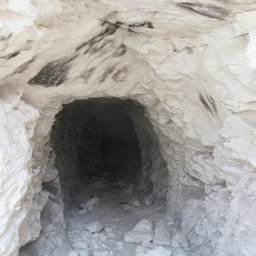
the network of tunnels where troops were trained was carved out of the chalk underneath a city